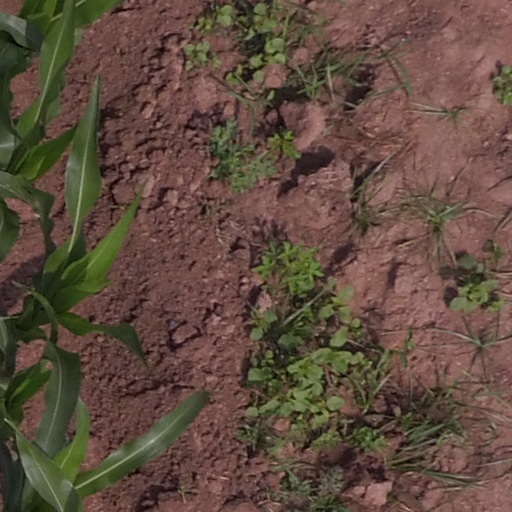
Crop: maize; corn